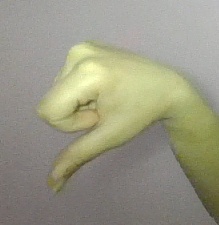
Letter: waw